Erkel Theatre

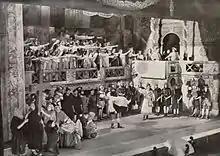
The final moments of the premiere in 1911

Designed by Dezső Jakab, Marcell Komor and Géza Márkus, the theatre was completed in 9 months. Equipped with modern machinery, including an organ, it had a 14 wide and 8.5 meter tall stage. The auditorium was similarly large, with a size of 40x10 meters. Intended for the working masses, the theatre was simplistic in style, except for a large mural made by Bertalan Pór. The inauguration took place on 7 December 1911.